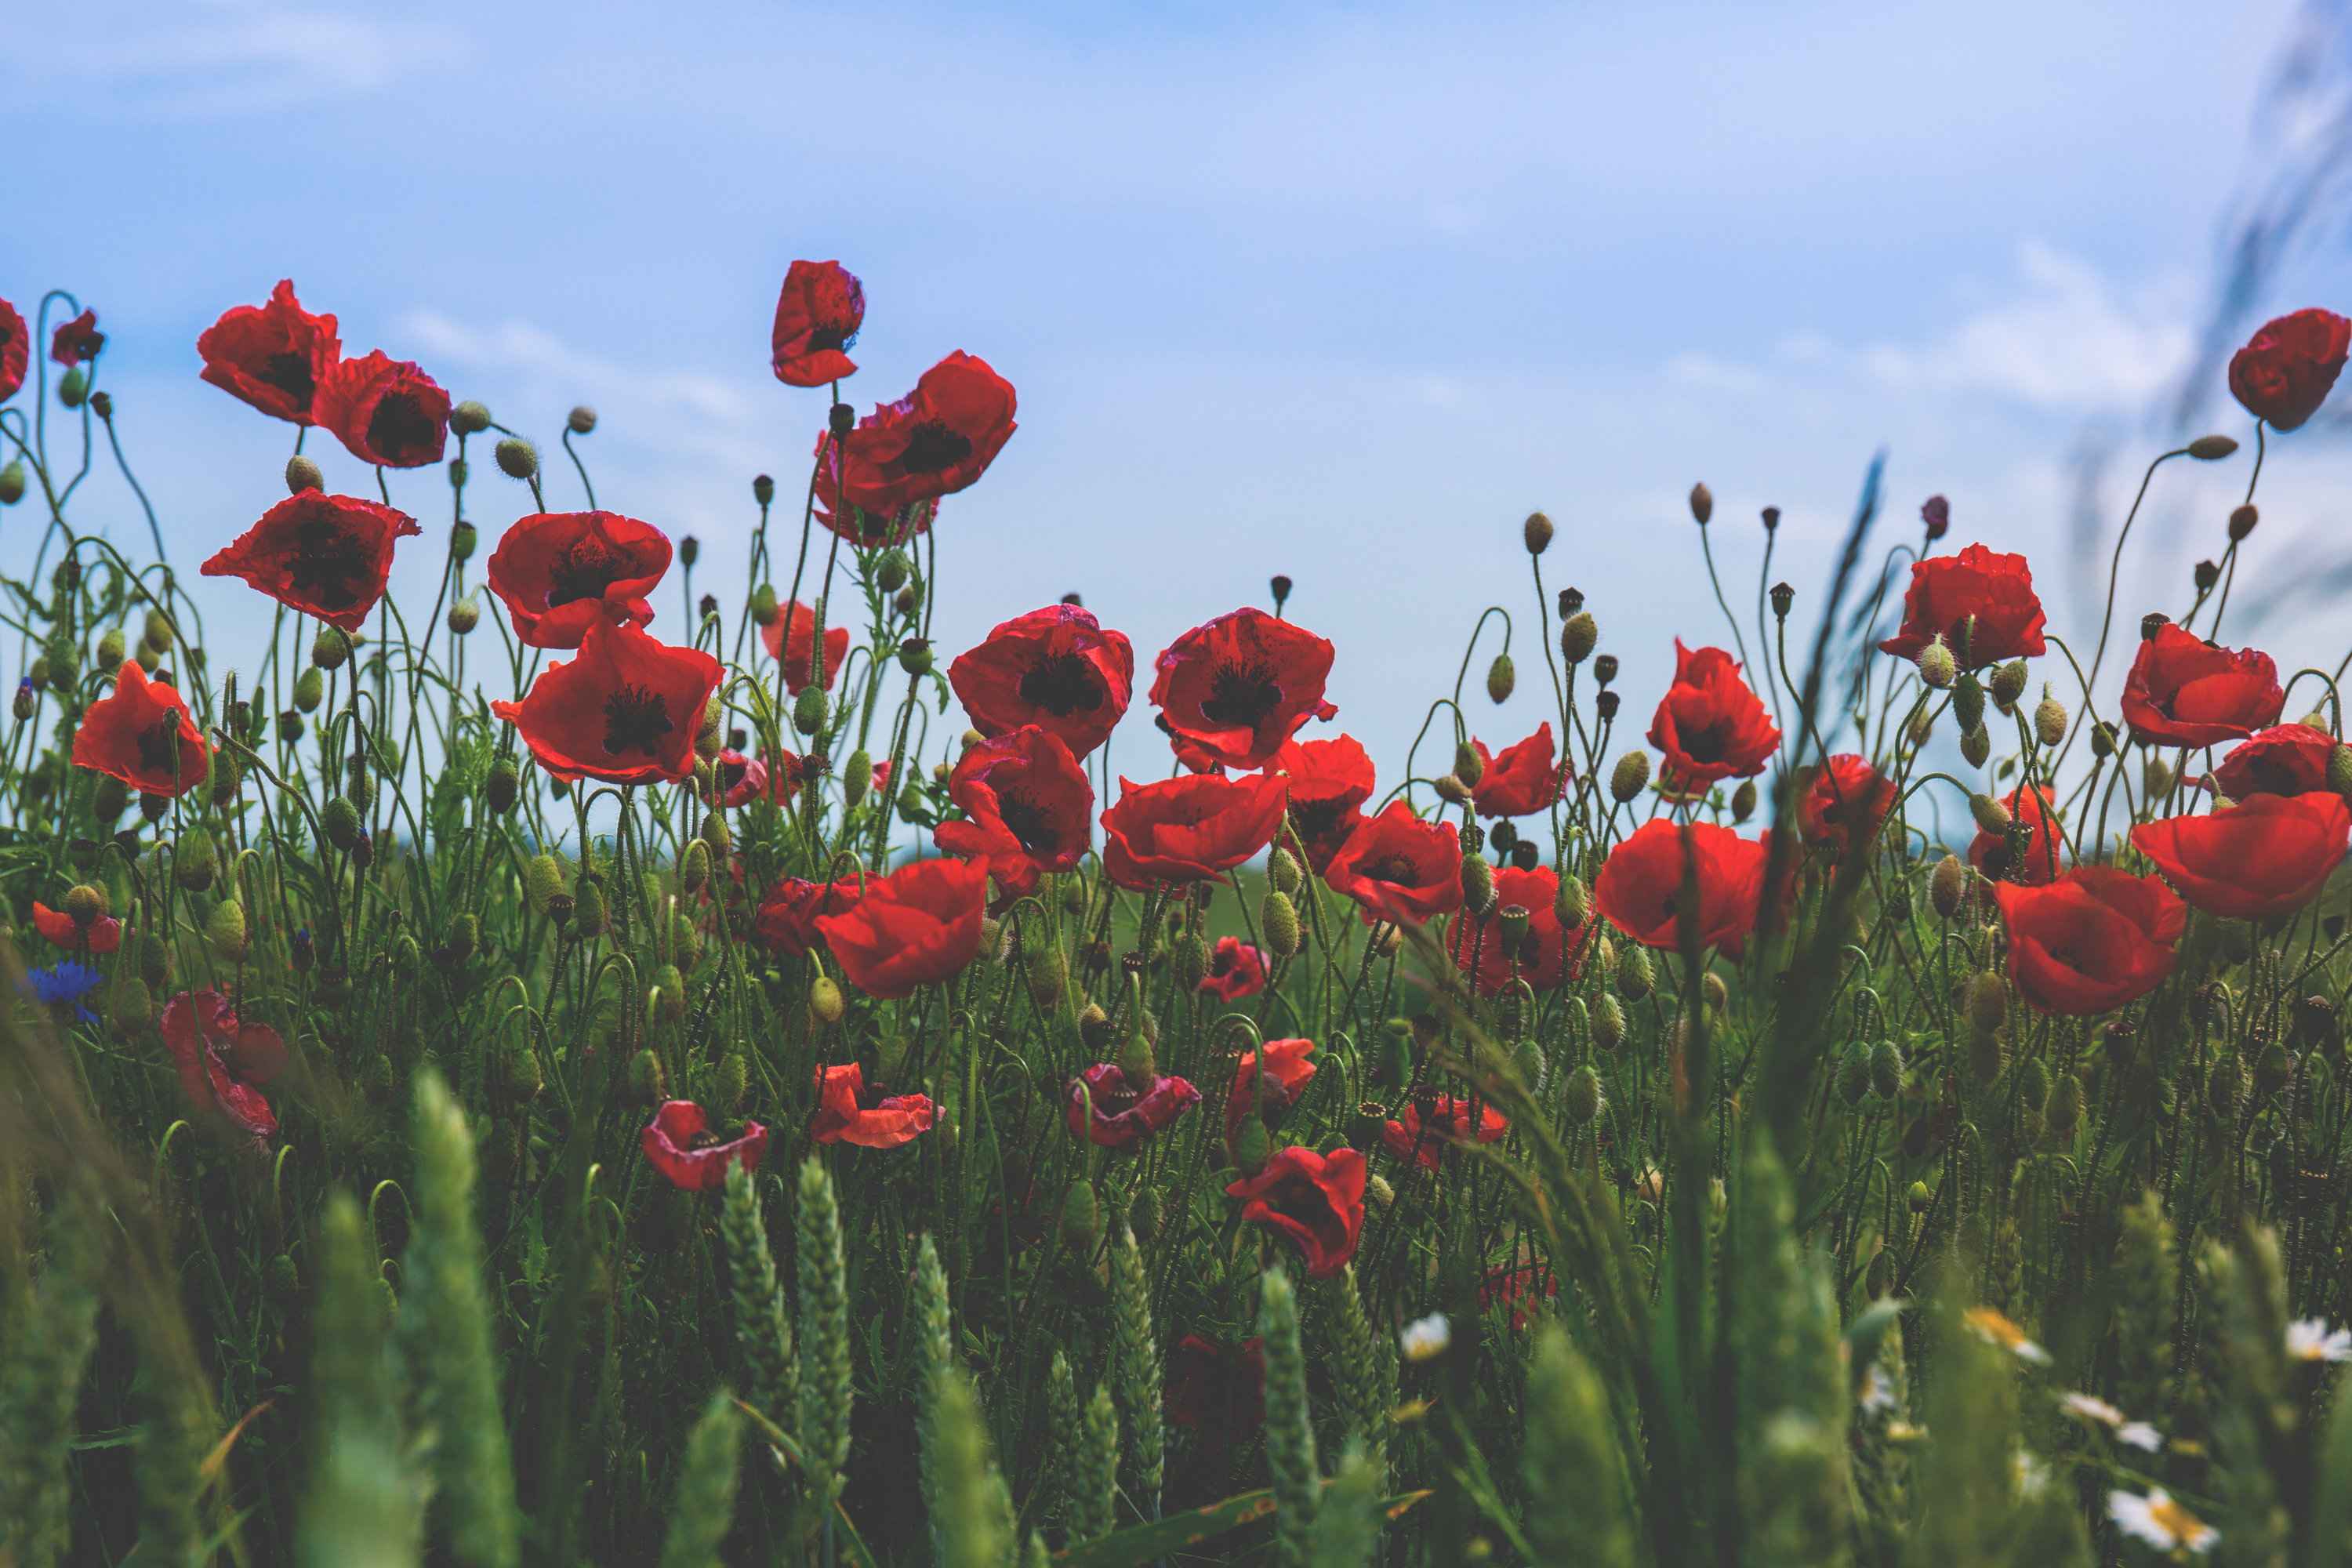
nature, grass, blossom, plant, field, meadow, flower, bloom, red, botany, flora, wildflower, flowers, outdoors, poppy, poppies, coquelicot, flowering plant, grass family, land plant, poppy family